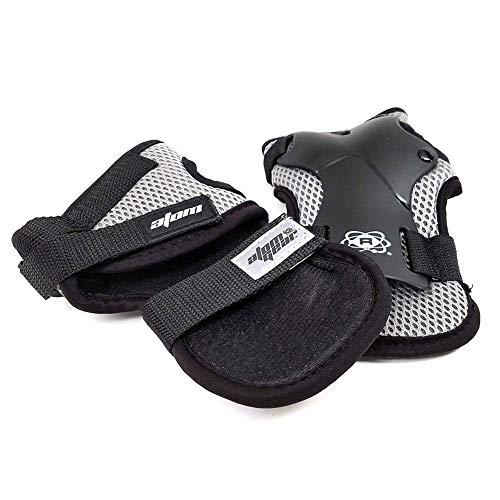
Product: Atom Elite Palm Guard
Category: Sports & Outdoors | Outdoor Recreation | Skates, Skateboards & Scooters | Skateboarding | Protective Gear | Wrist Guards
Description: Contoured Palm Protection.
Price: $12.00 - $16.00
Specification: Shipping Weight: 12 ounces (View shipping rates and policies)|ASIN: B01LYGR3UJ